My Summer Story

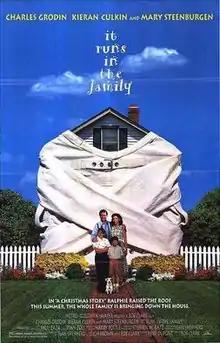
Theatrical release poster

My Summer Story (originally released in theaters as It Runs in the Family) is a 1994 American comedy film directed by Bob Clark that serves as a sequel to his 1983 film "A Christmas Story". Like the previous film, it is based on semi-autobiographical stories by Jean Shepherd, primarily from his book "In God We Trust, All Others Pay Cash".